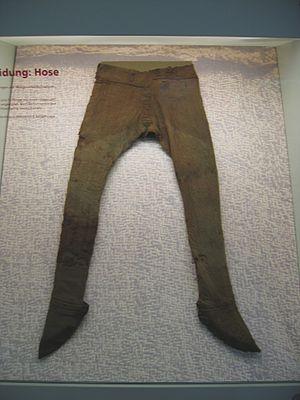
Un pantalon est un vêtement porté sur la partie inférieure du corps, les deux jambes étant couvertes séparément.